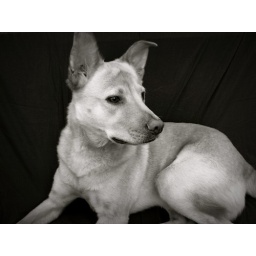
This is one of my dogs at 1.5 years old, outside our apartment building in Kirksville, Missouri.August 2008